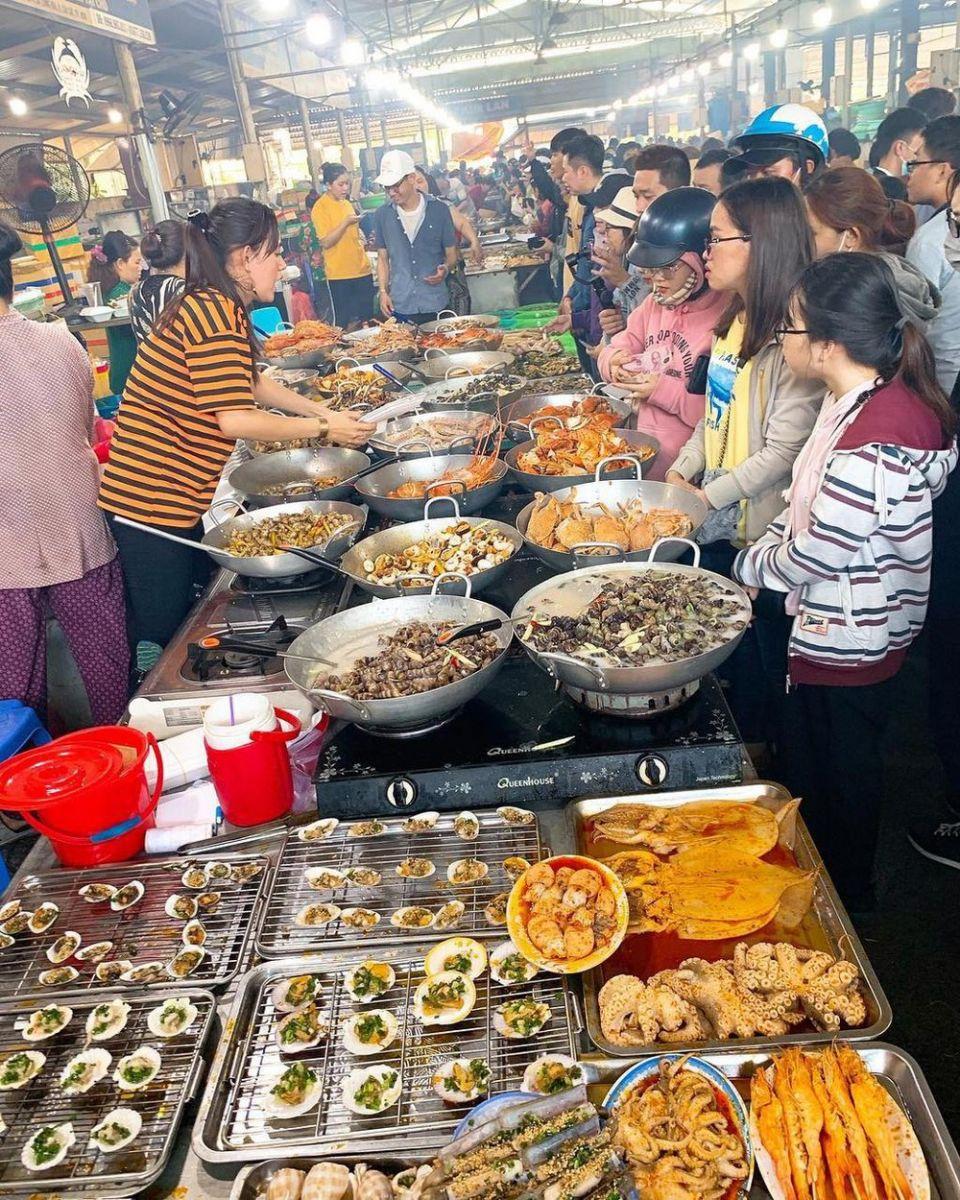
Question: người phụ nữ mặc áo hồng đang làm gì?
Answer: người phụ nữ mặc áo hồng đang chuẩn bị tiền để mua hàng